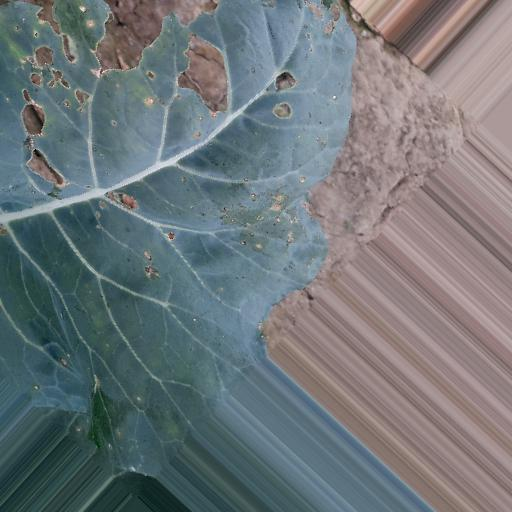
Label: Black Rot